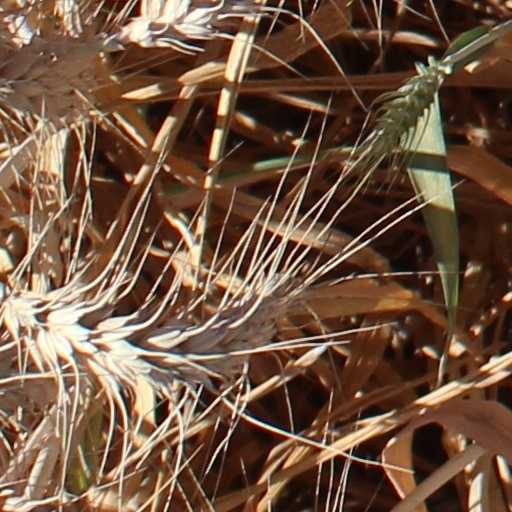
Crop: wheat